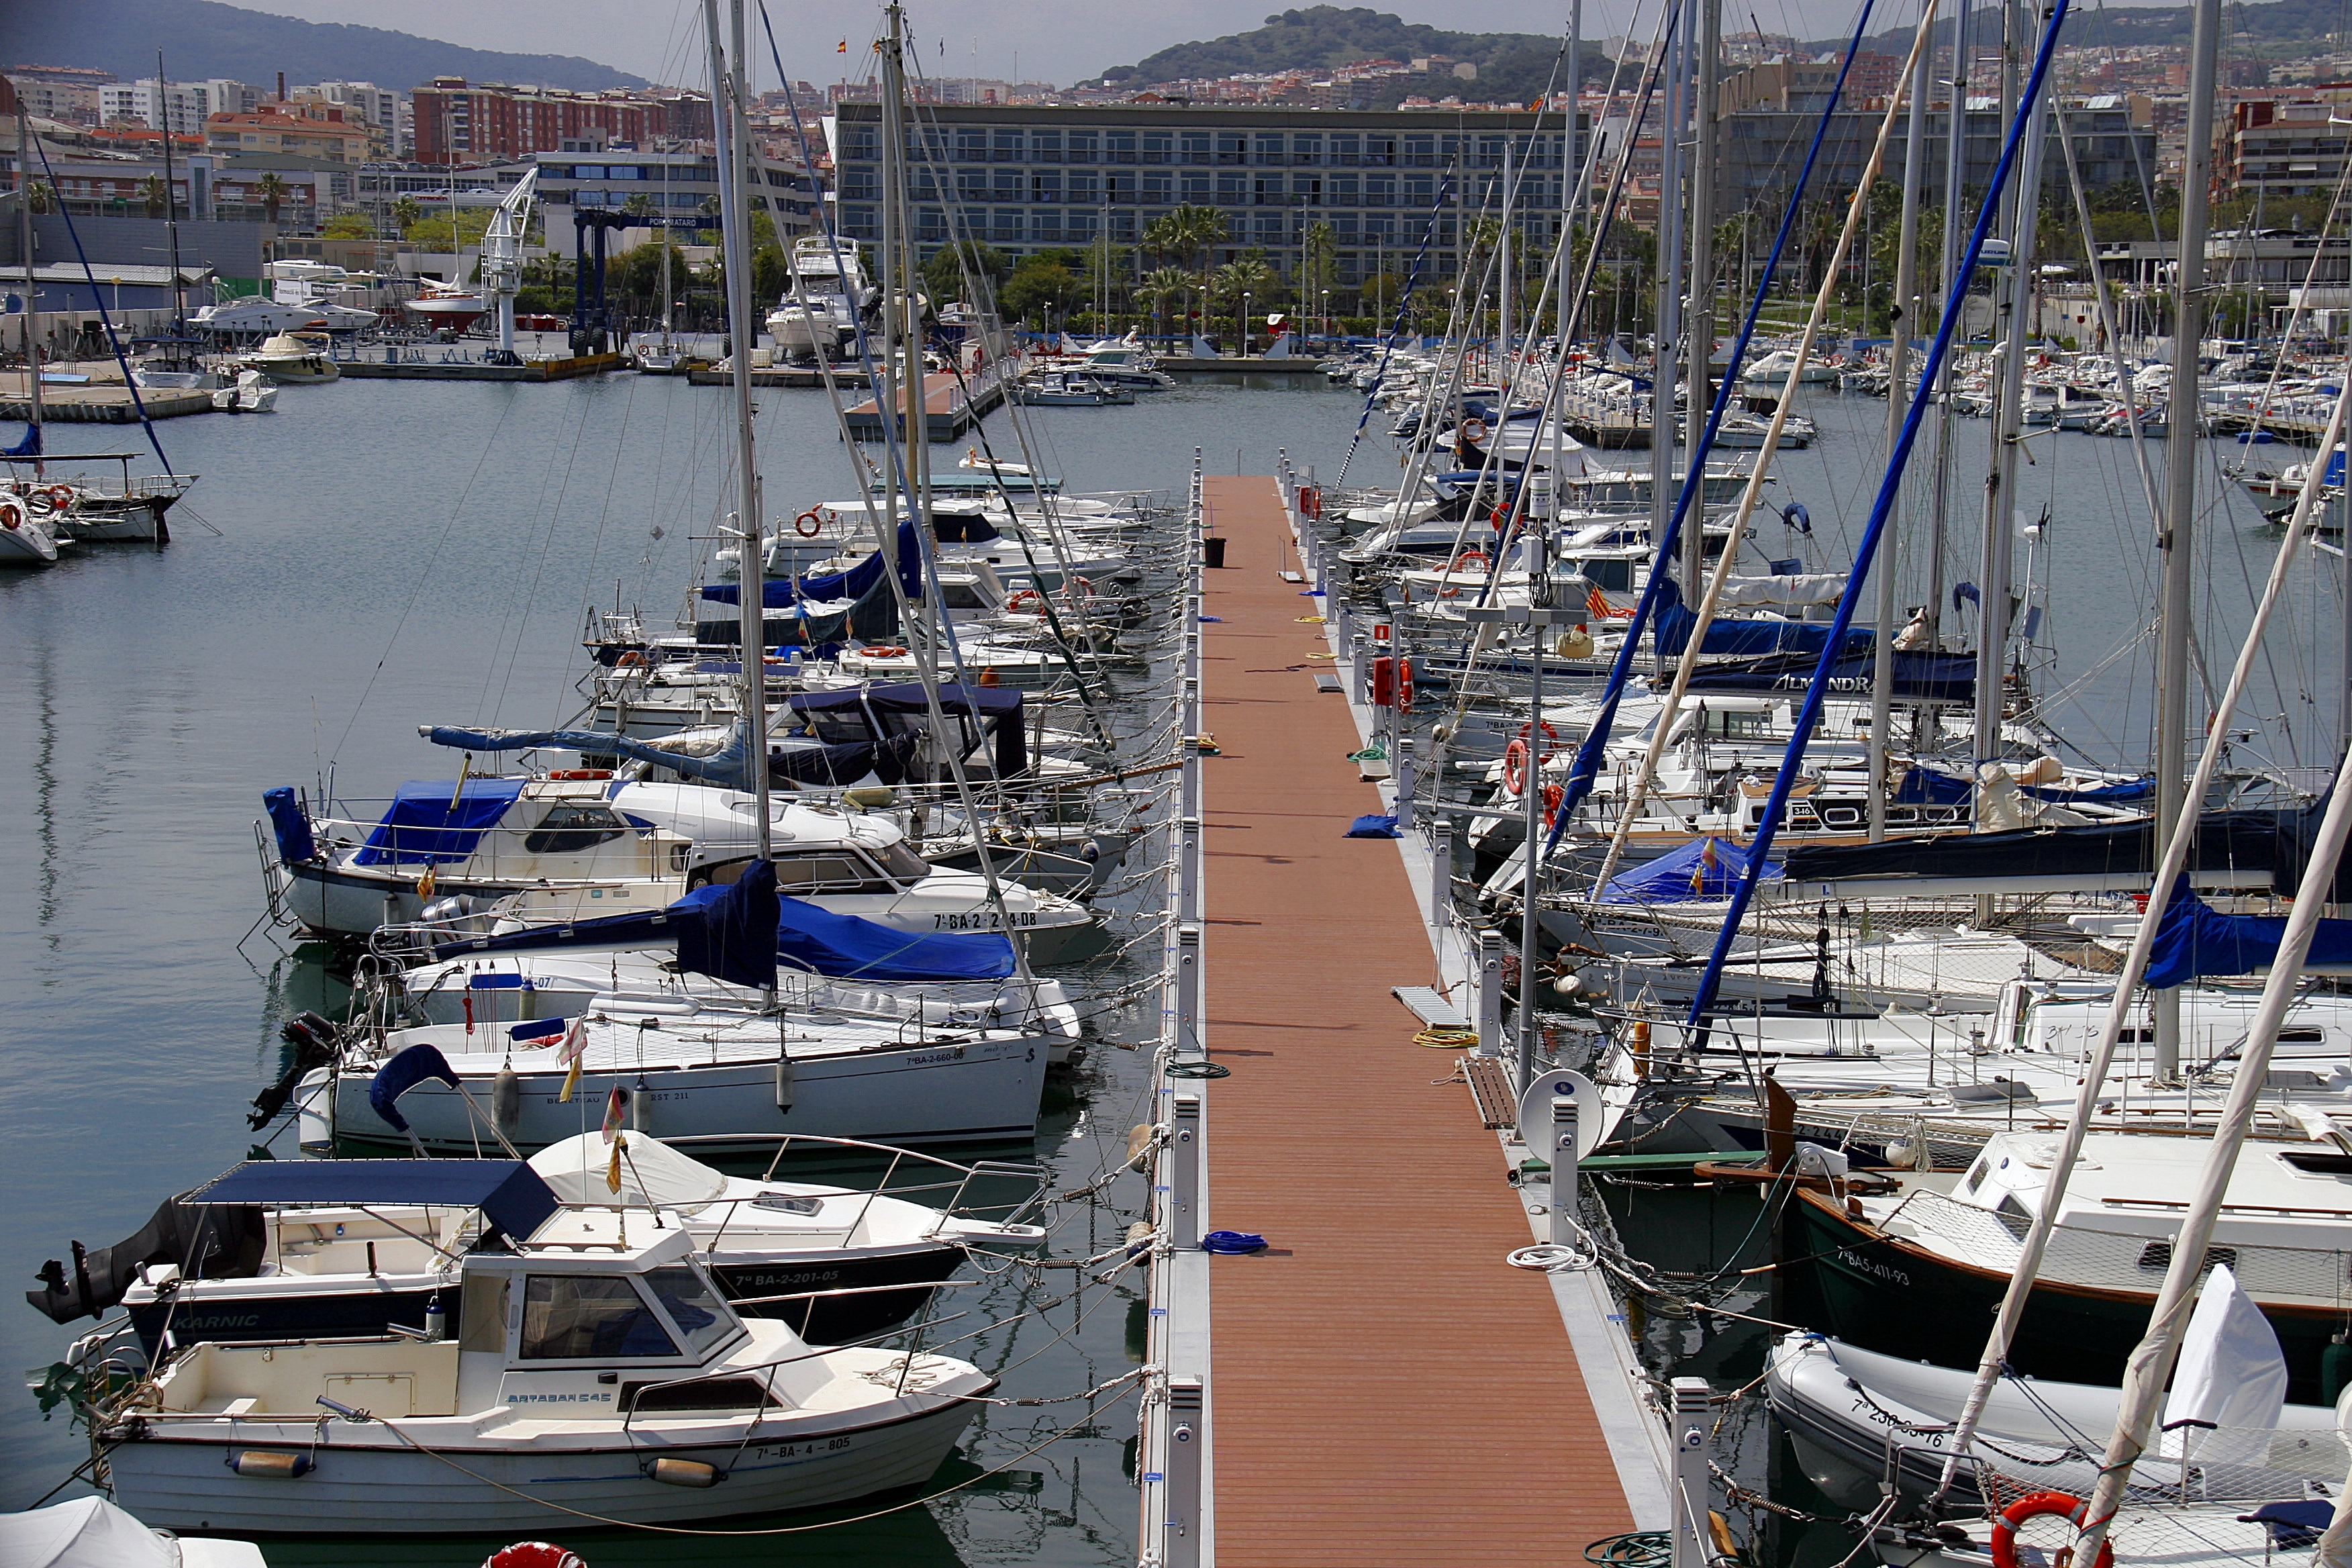
beach, sea, dock, boat, vehicle, mast, yacht, harbor, marina, port, sailboat, infrastructure, boats